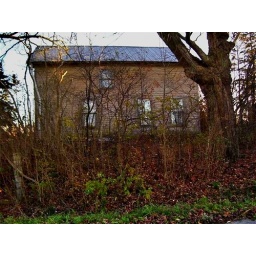
Another house along the lakeshore. This one sits on an active farm with cows wandering around the one side of the house